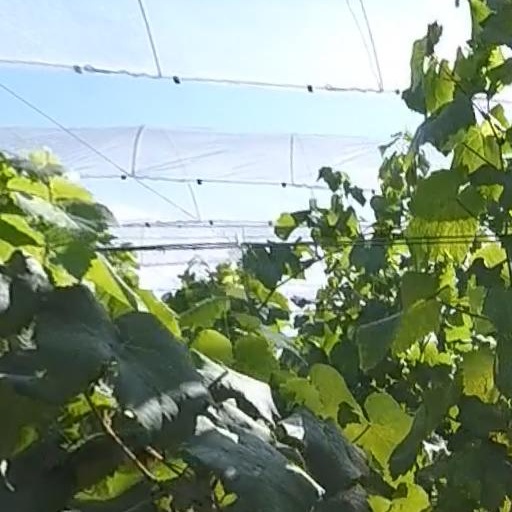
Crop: grape